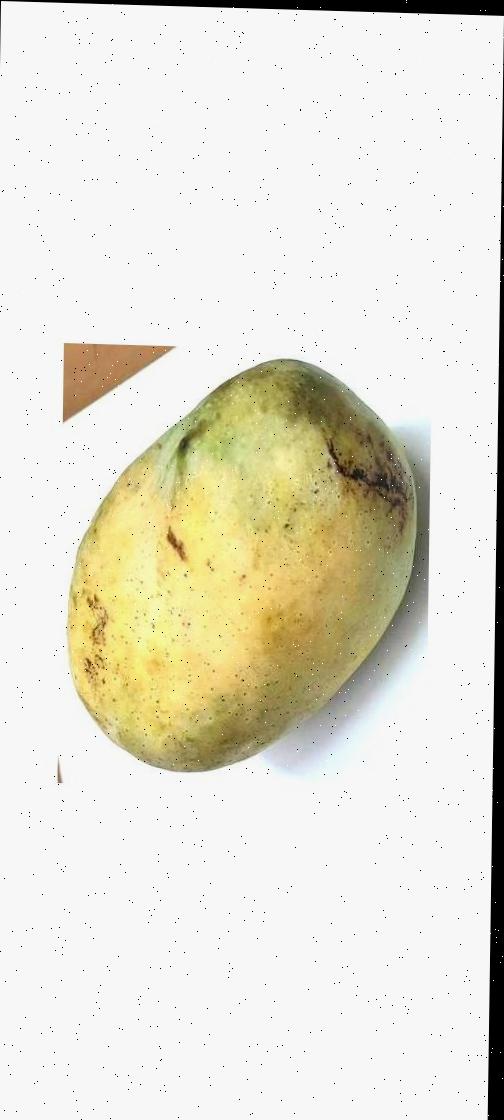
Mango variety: Fazli Classic